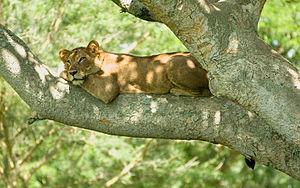
Le parc national Queen Elizabeth est l'un des plus grands parcs nationaux ougandais.C'est également depuis 1979 une réserve de biosphère de l'UNESCO.
Le tourisme en Ouganda est principalement lié à la faune de l'Ouganda mais également à ses paysages. C'est un des principaux secteurs d'emploi et d'investissement. Enfin c'est une des principales sources de devises, contribuant à hauteur de 4,9 milliards de shillings ougandais au PIB de l'Ouganda au cours de l'exercice 2012-13.